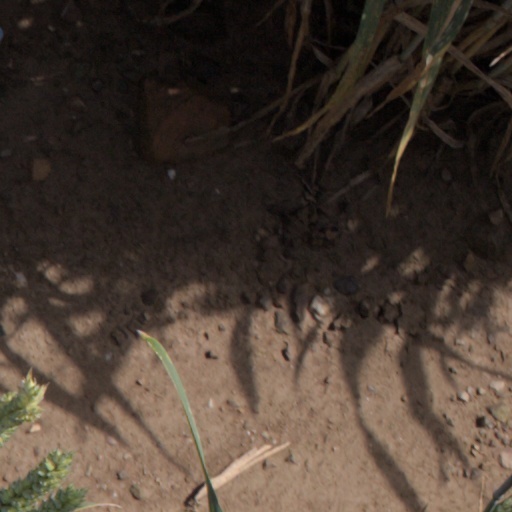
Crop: wheat